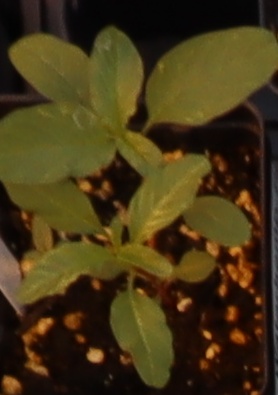
Label: Waterhemp